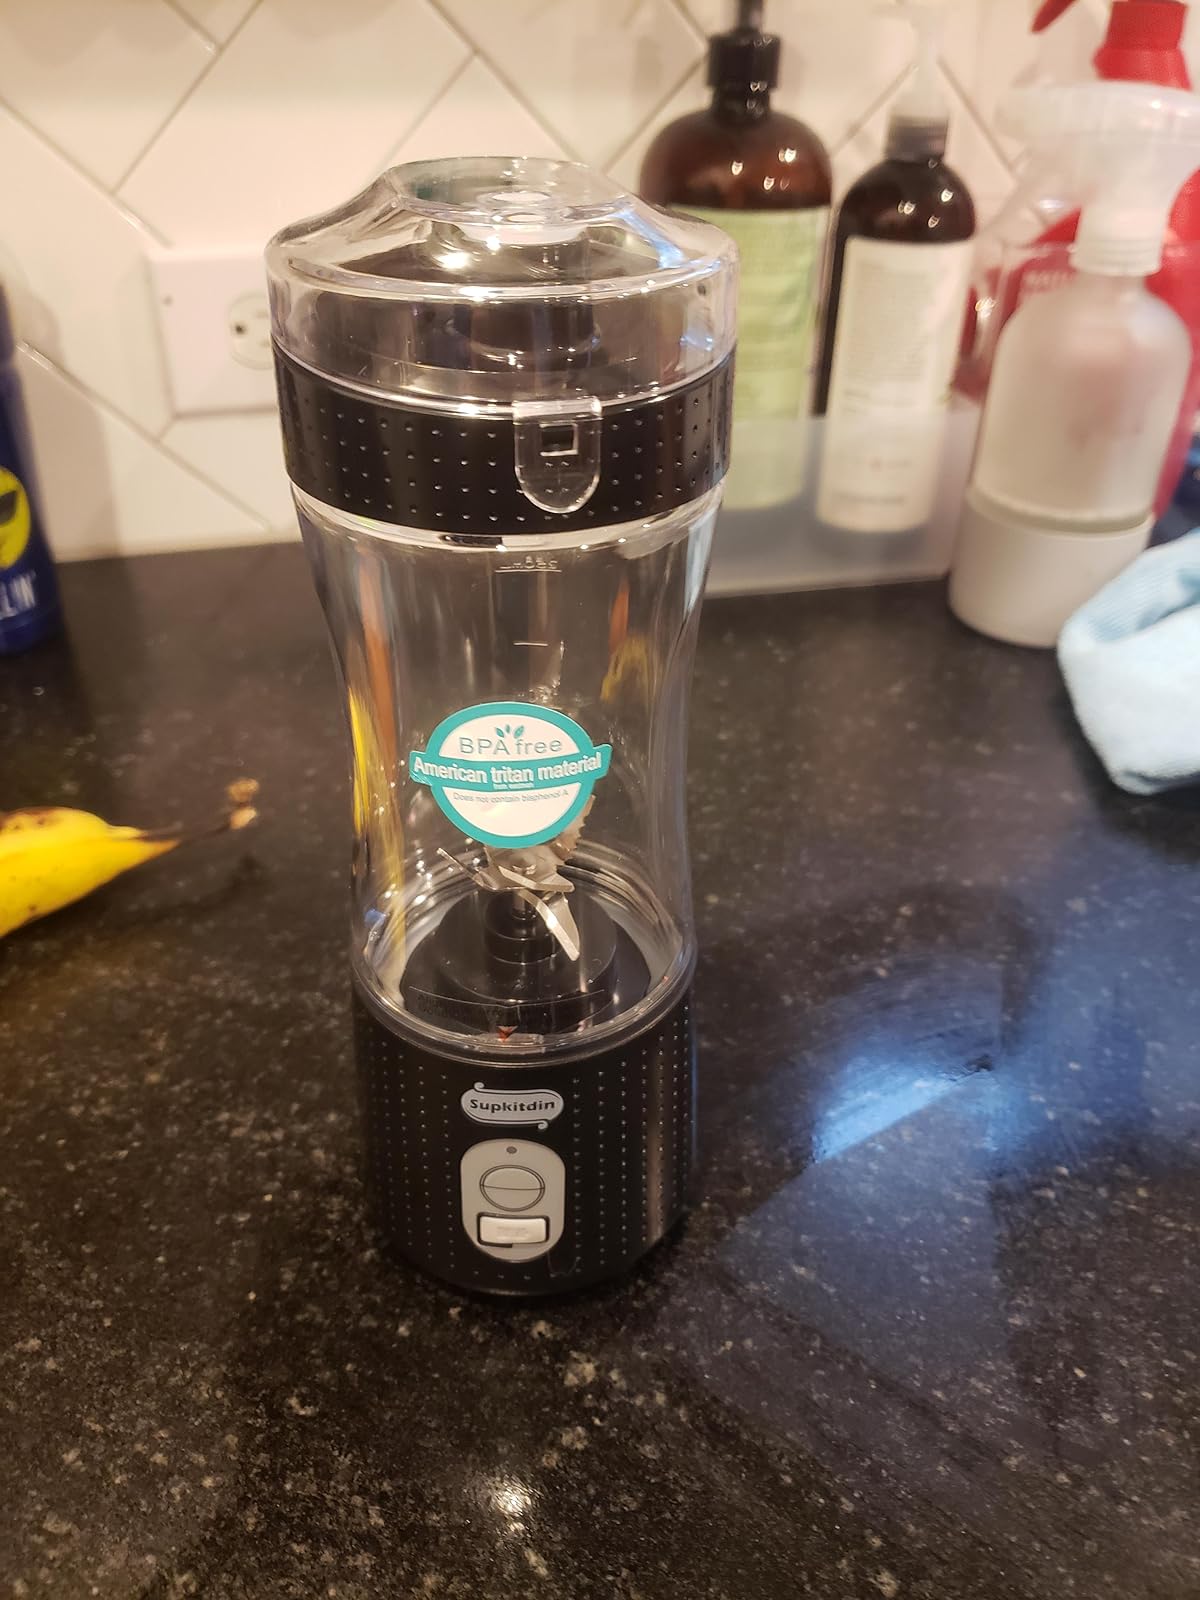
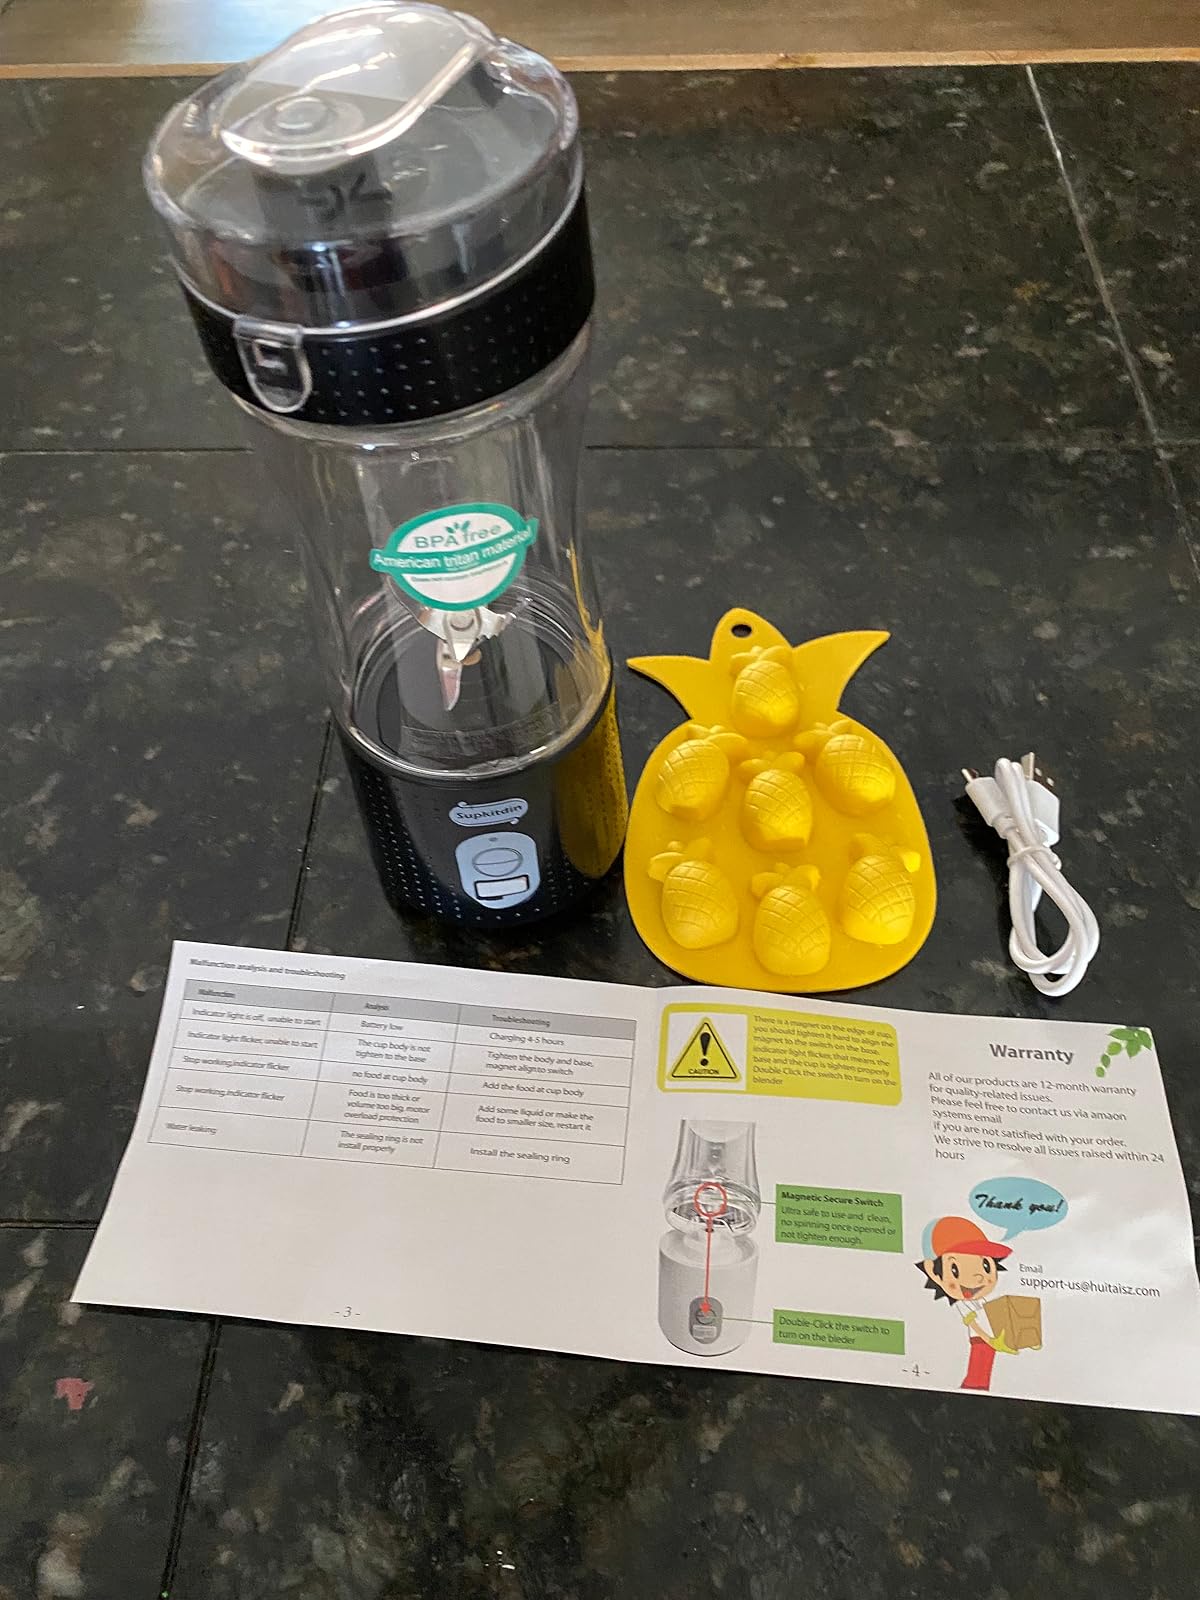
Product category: items_blender
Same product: yes